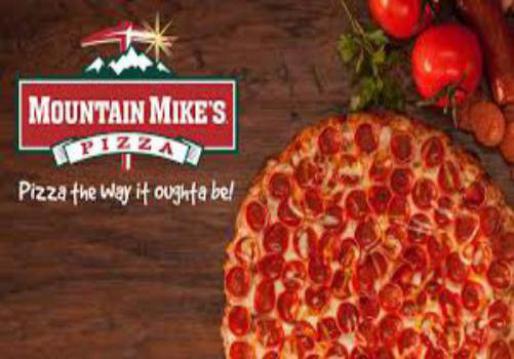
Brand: mountain mike's pizza
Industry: Food